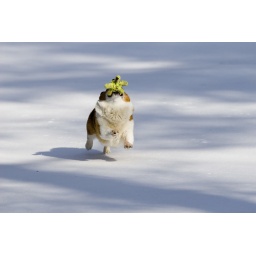
The sleet yesterday gave us a 3 inch base of hard ice/snow. Perfect for running around on.